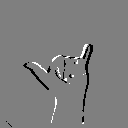
ASL letter: y